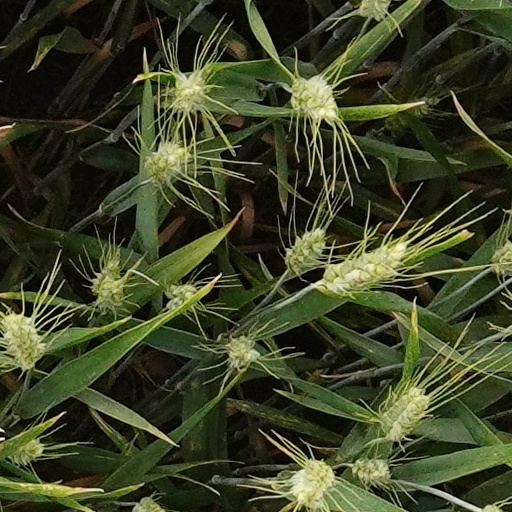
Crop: wheat